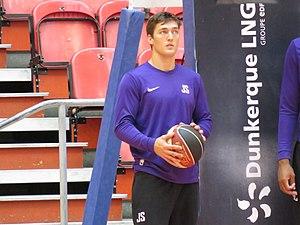
Jesse Sanders